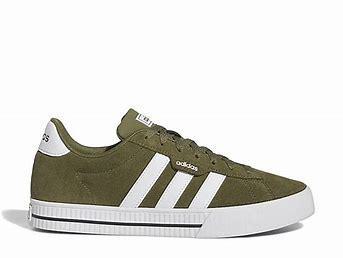
Brand: Adidas
Model: VL Court 3